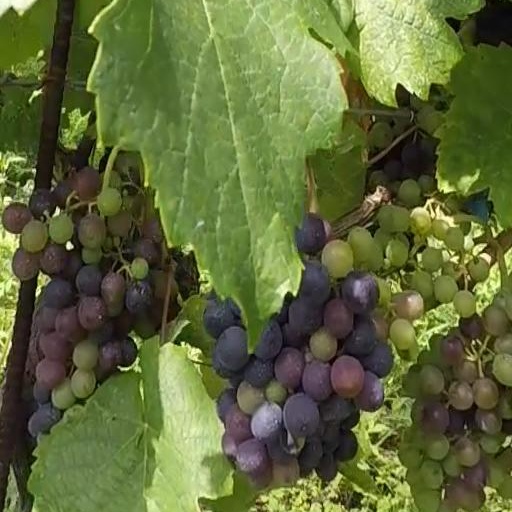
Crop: grape